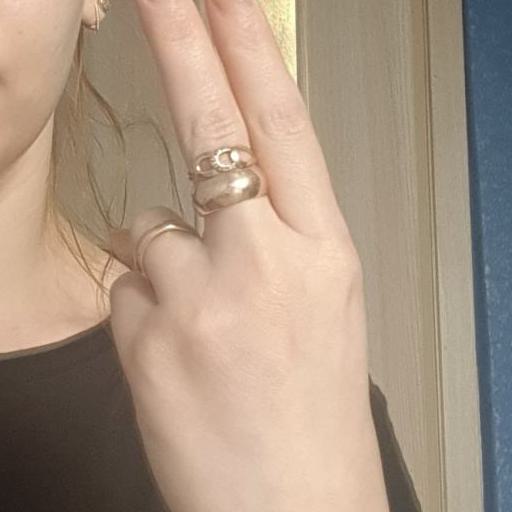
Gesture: two_up_inverted